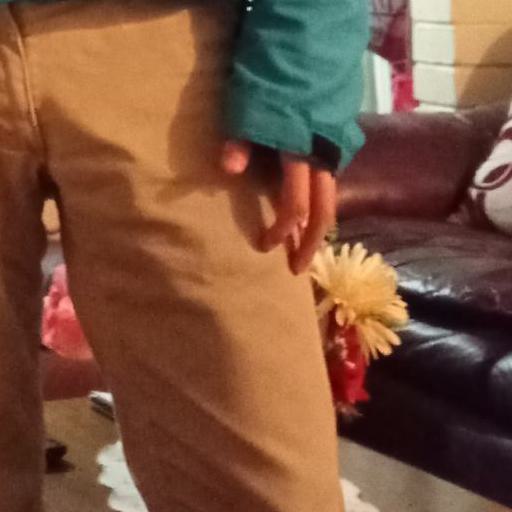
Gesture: no_gesture